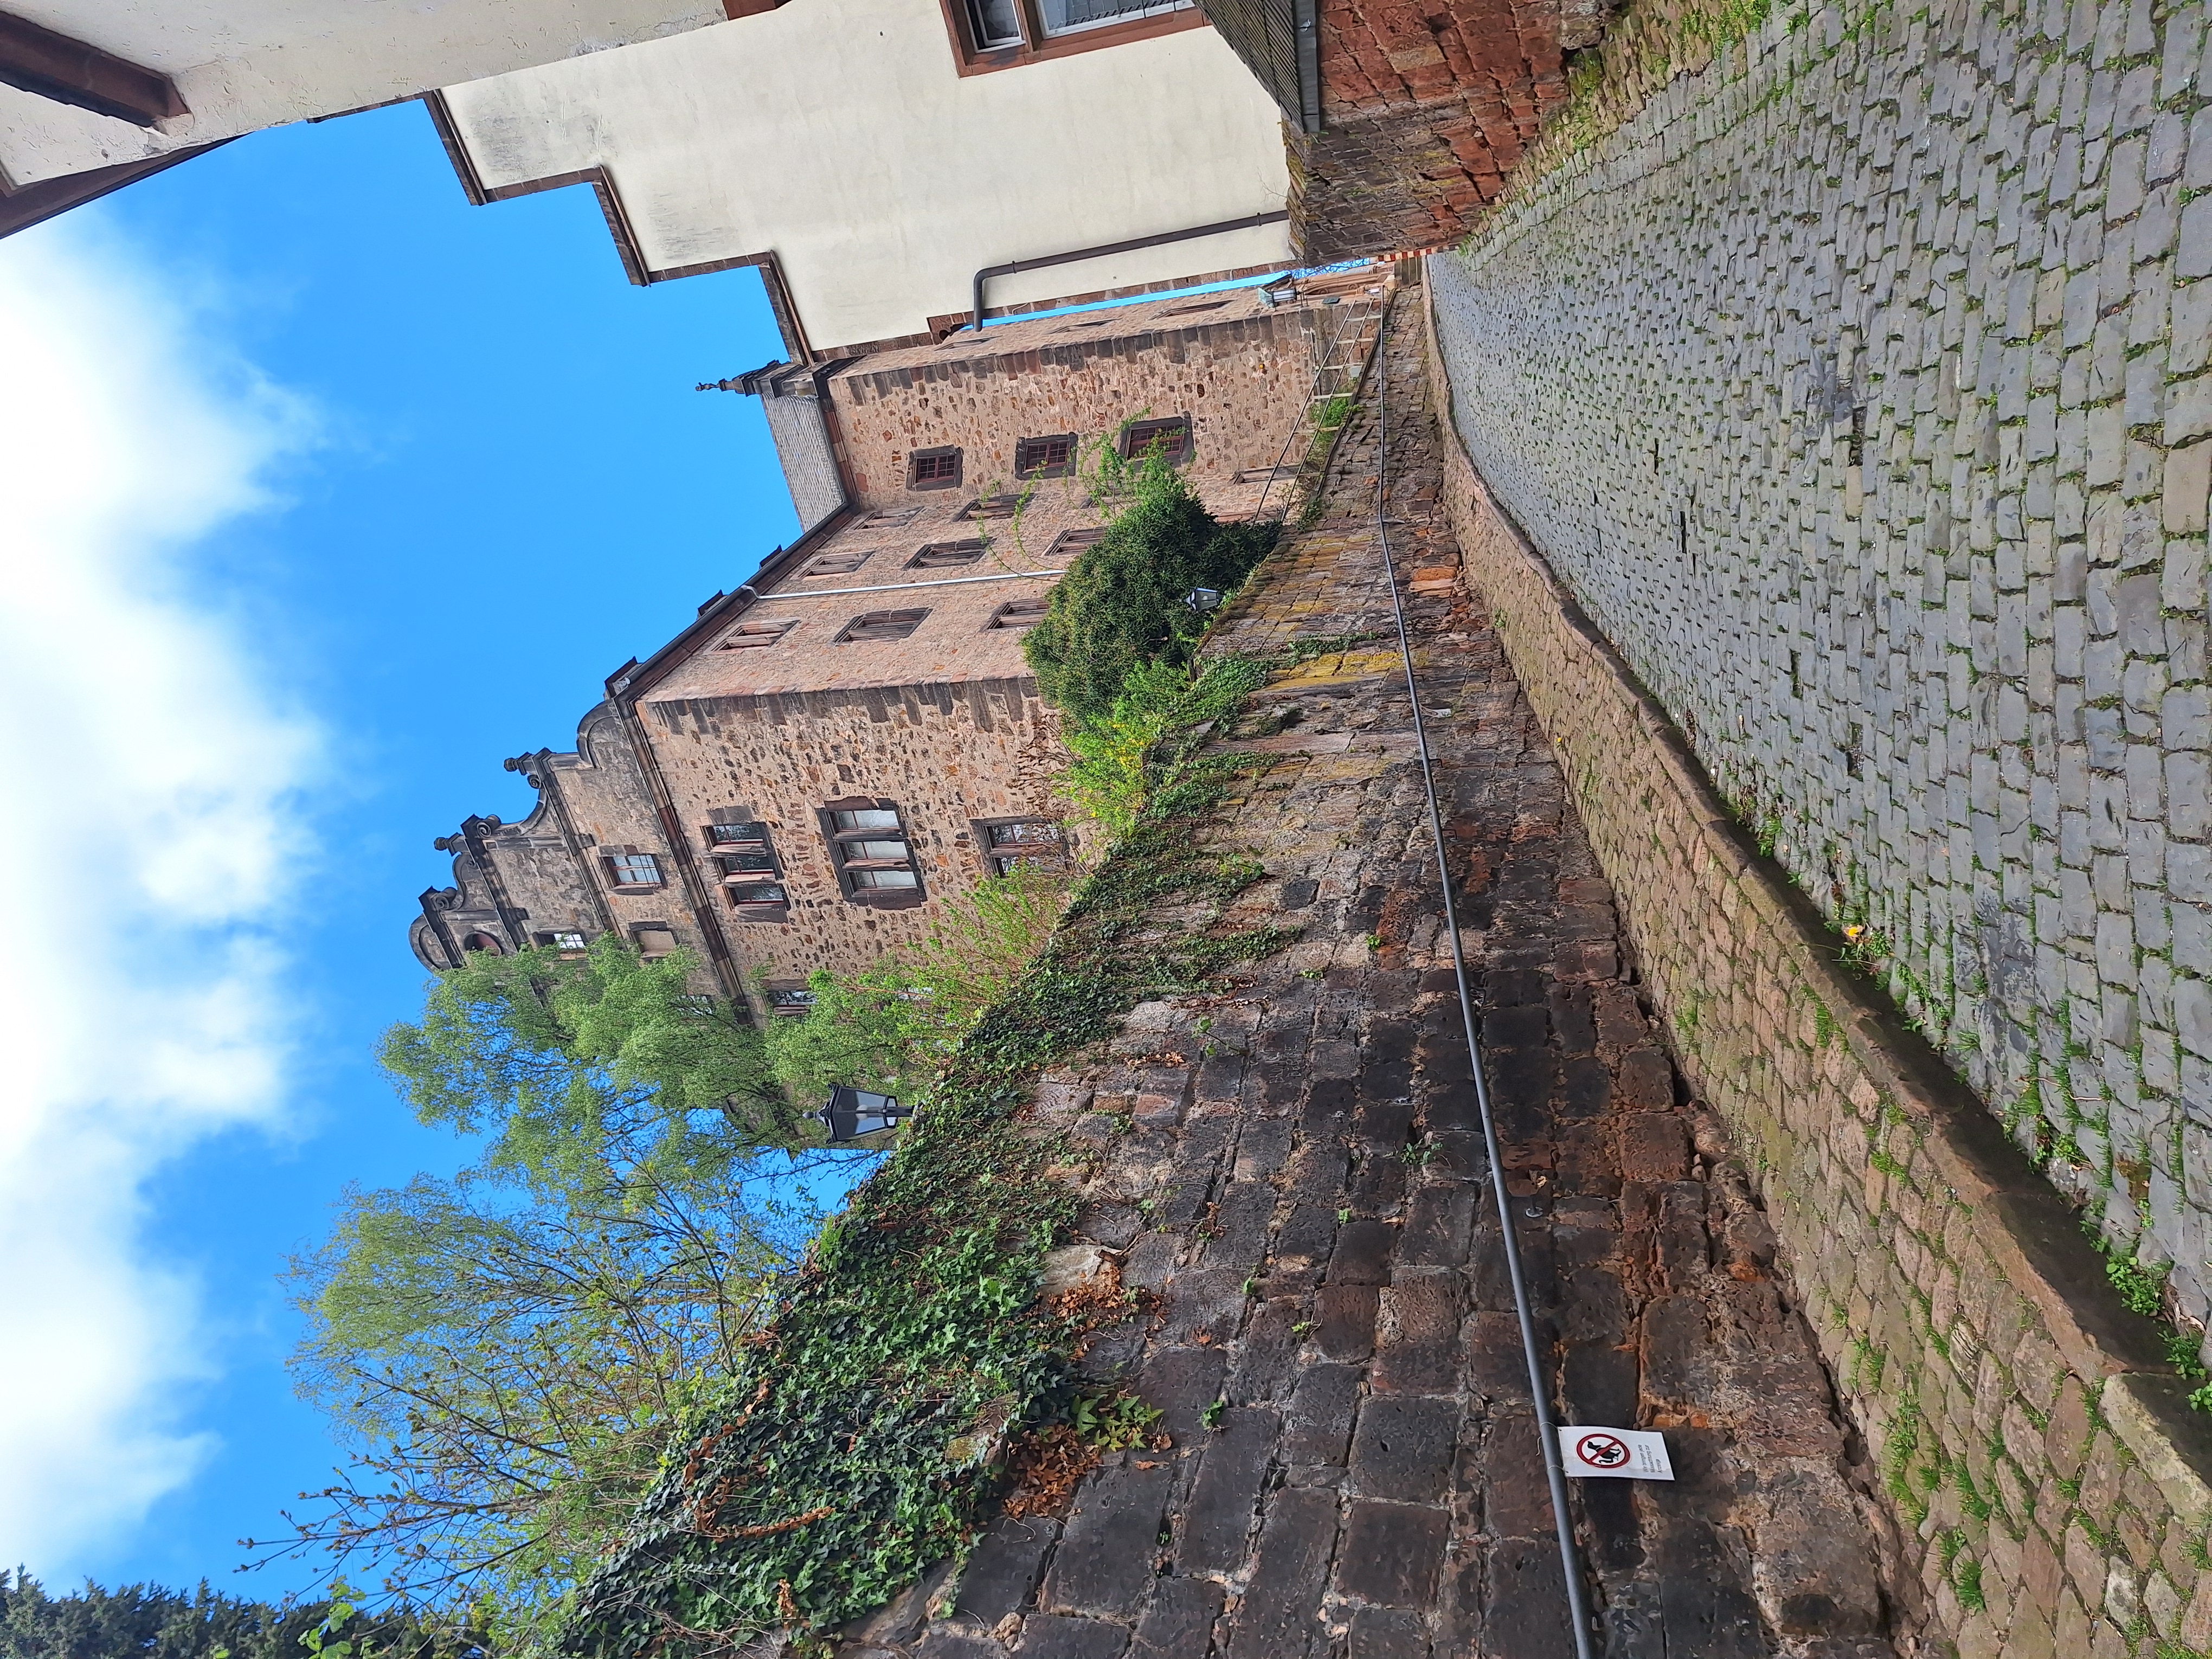
Building: Landgraf-Philipp-Straße 4